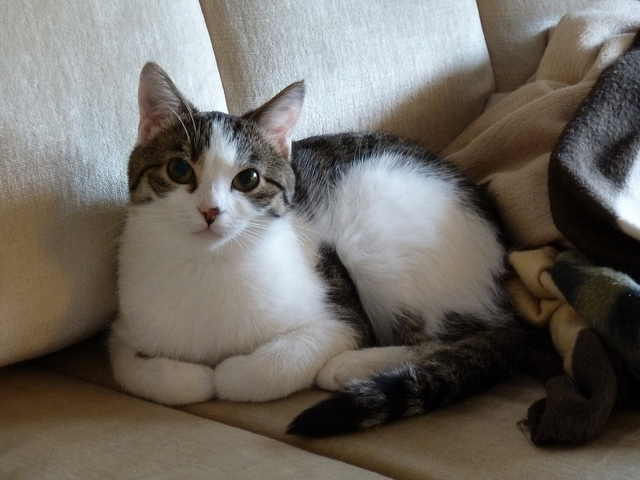
user: Given an image and a question. Answer the question in a short answer. Question: On average how old does this breed of cat live to be? Short Answer:
assistant: 12 years